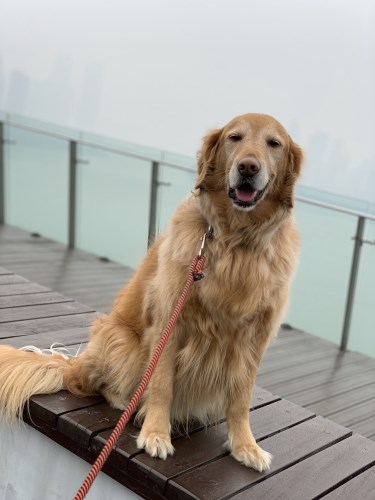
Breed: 5355-n000126-golden_retriever